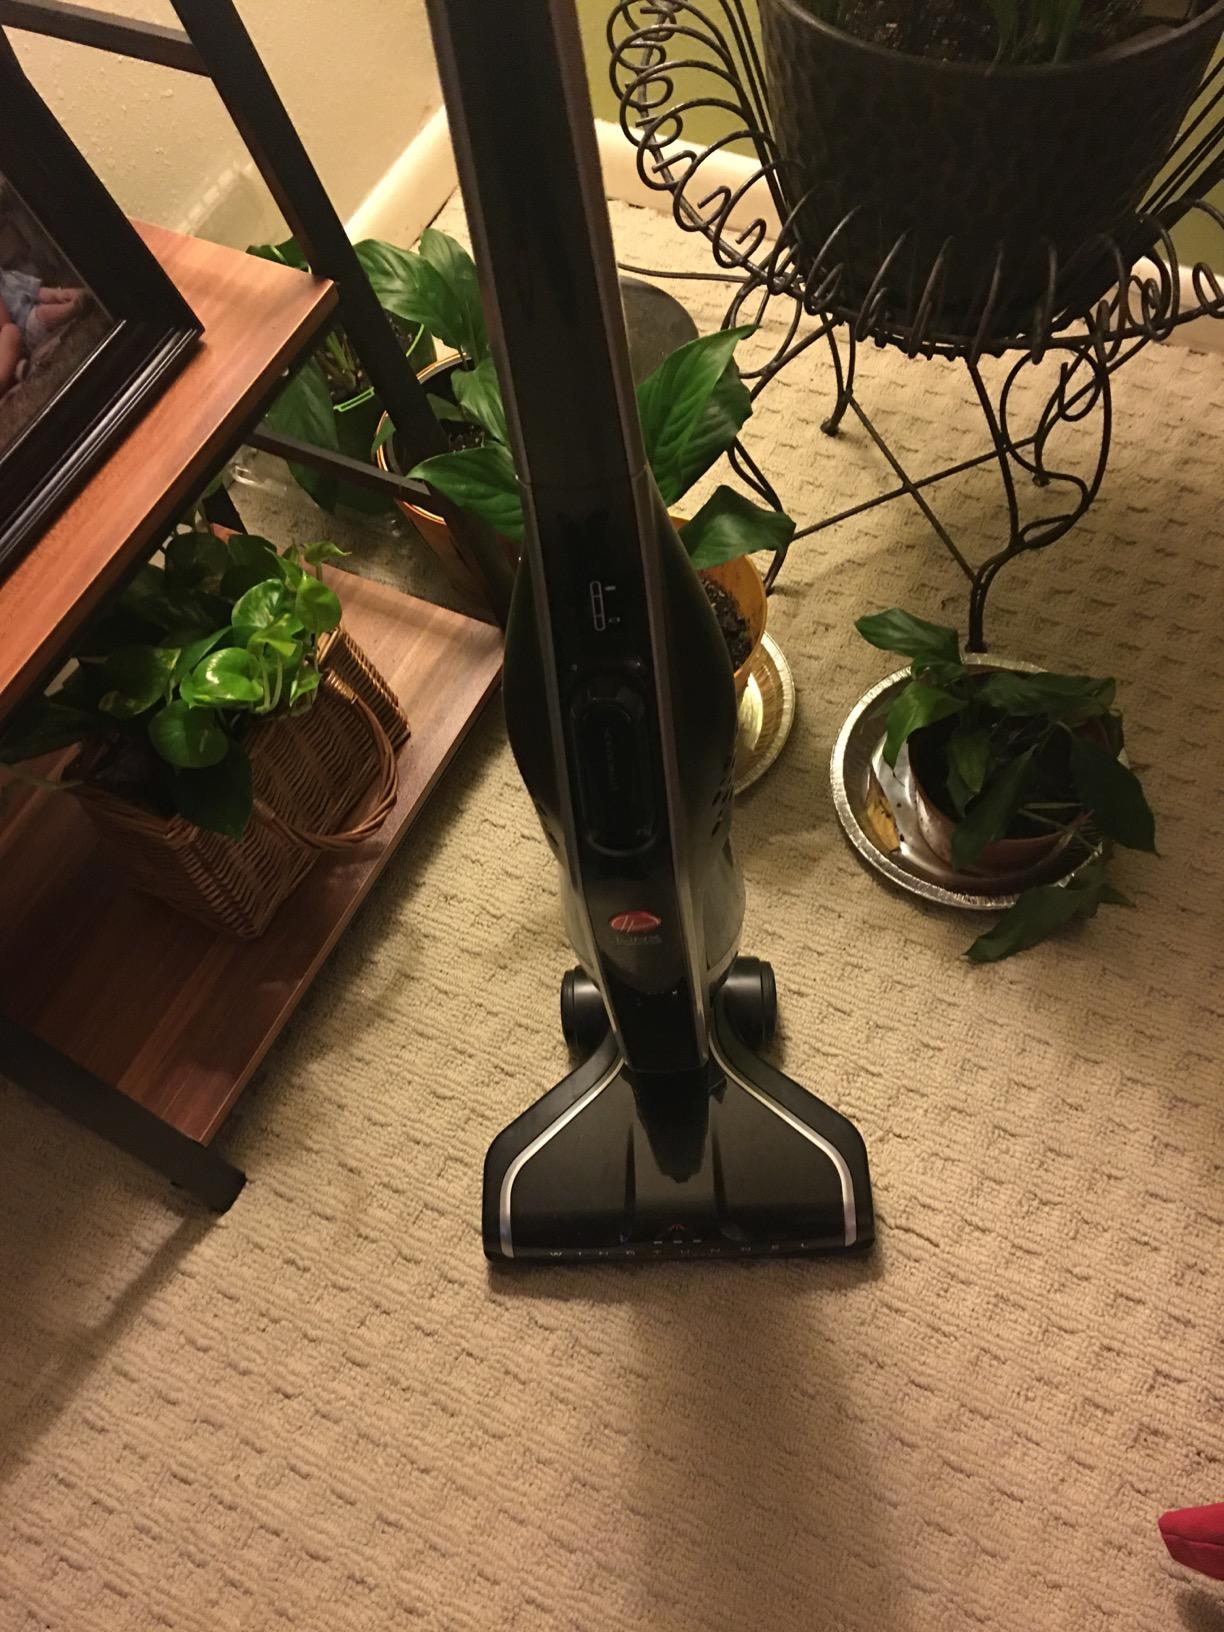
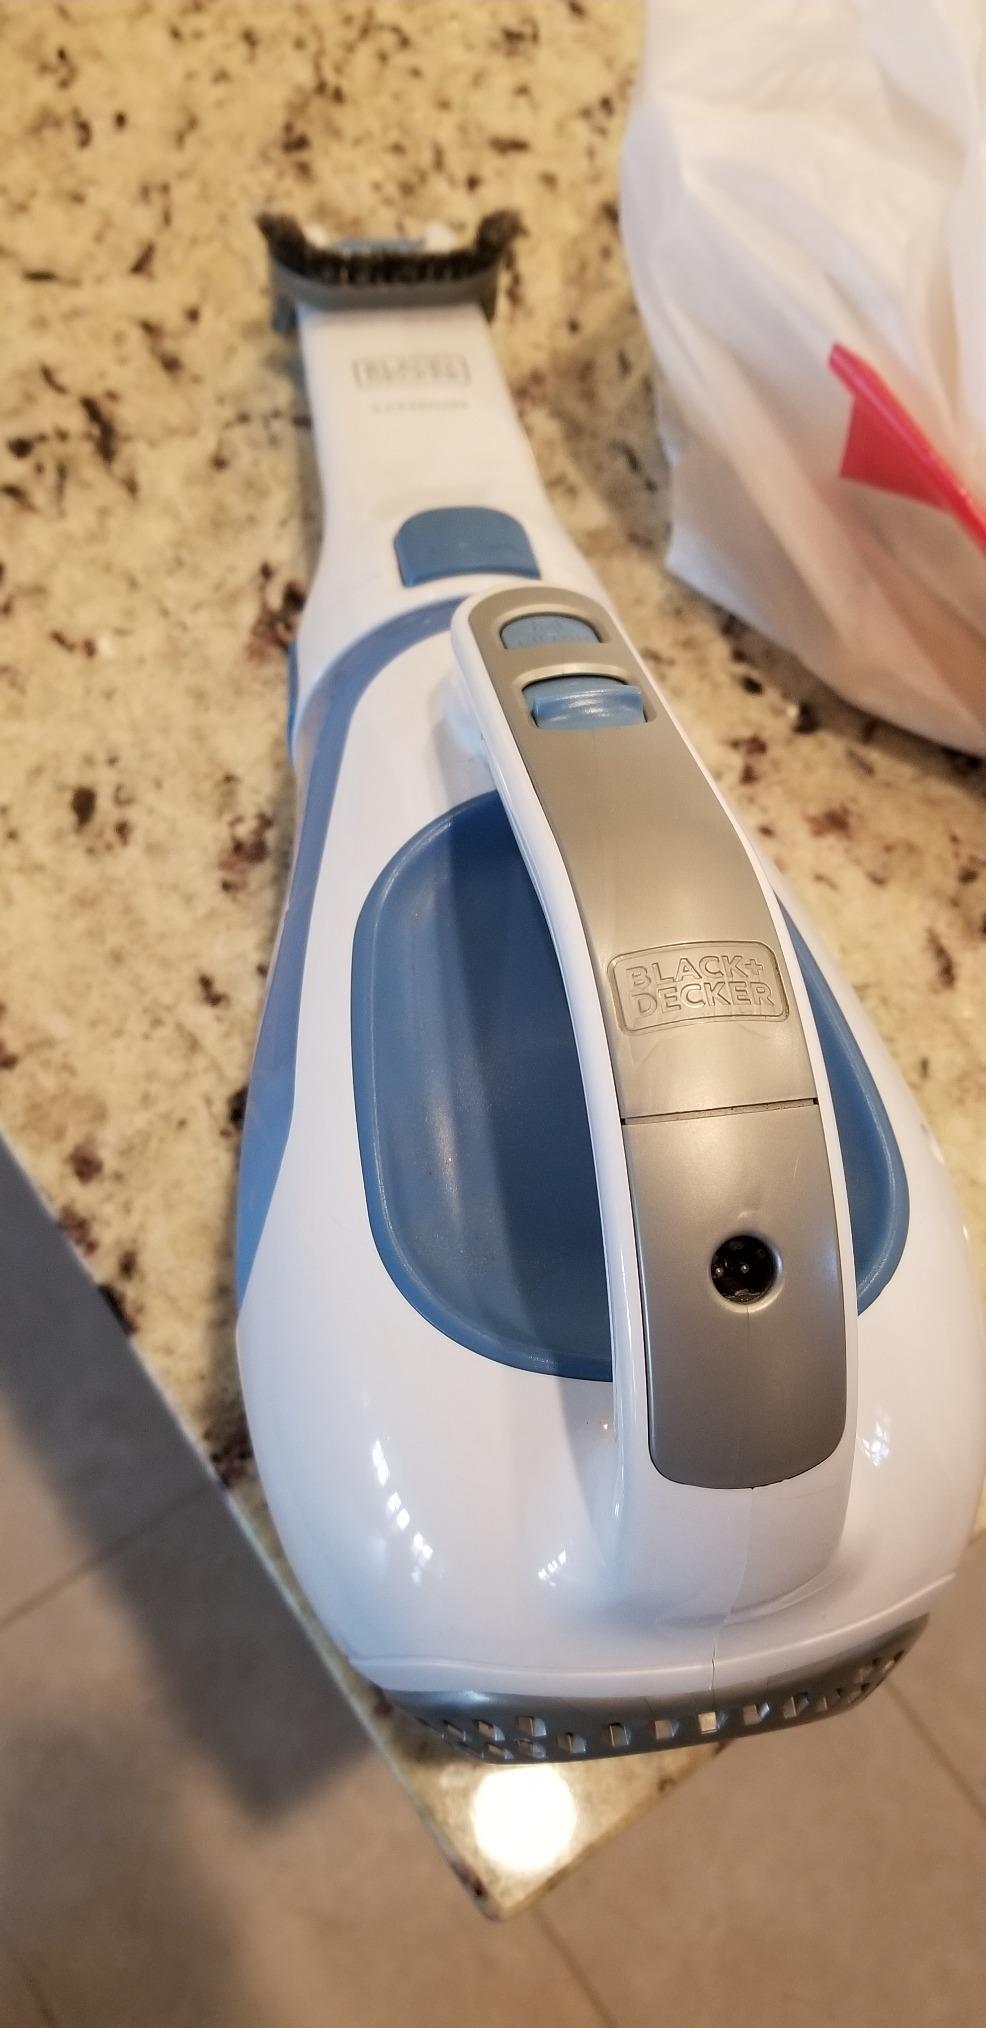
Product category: items_vacuum
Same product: no